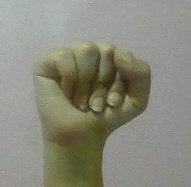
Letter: saad